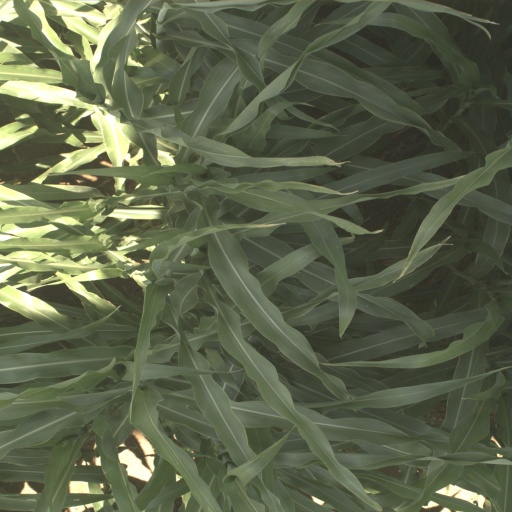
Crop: sorghum